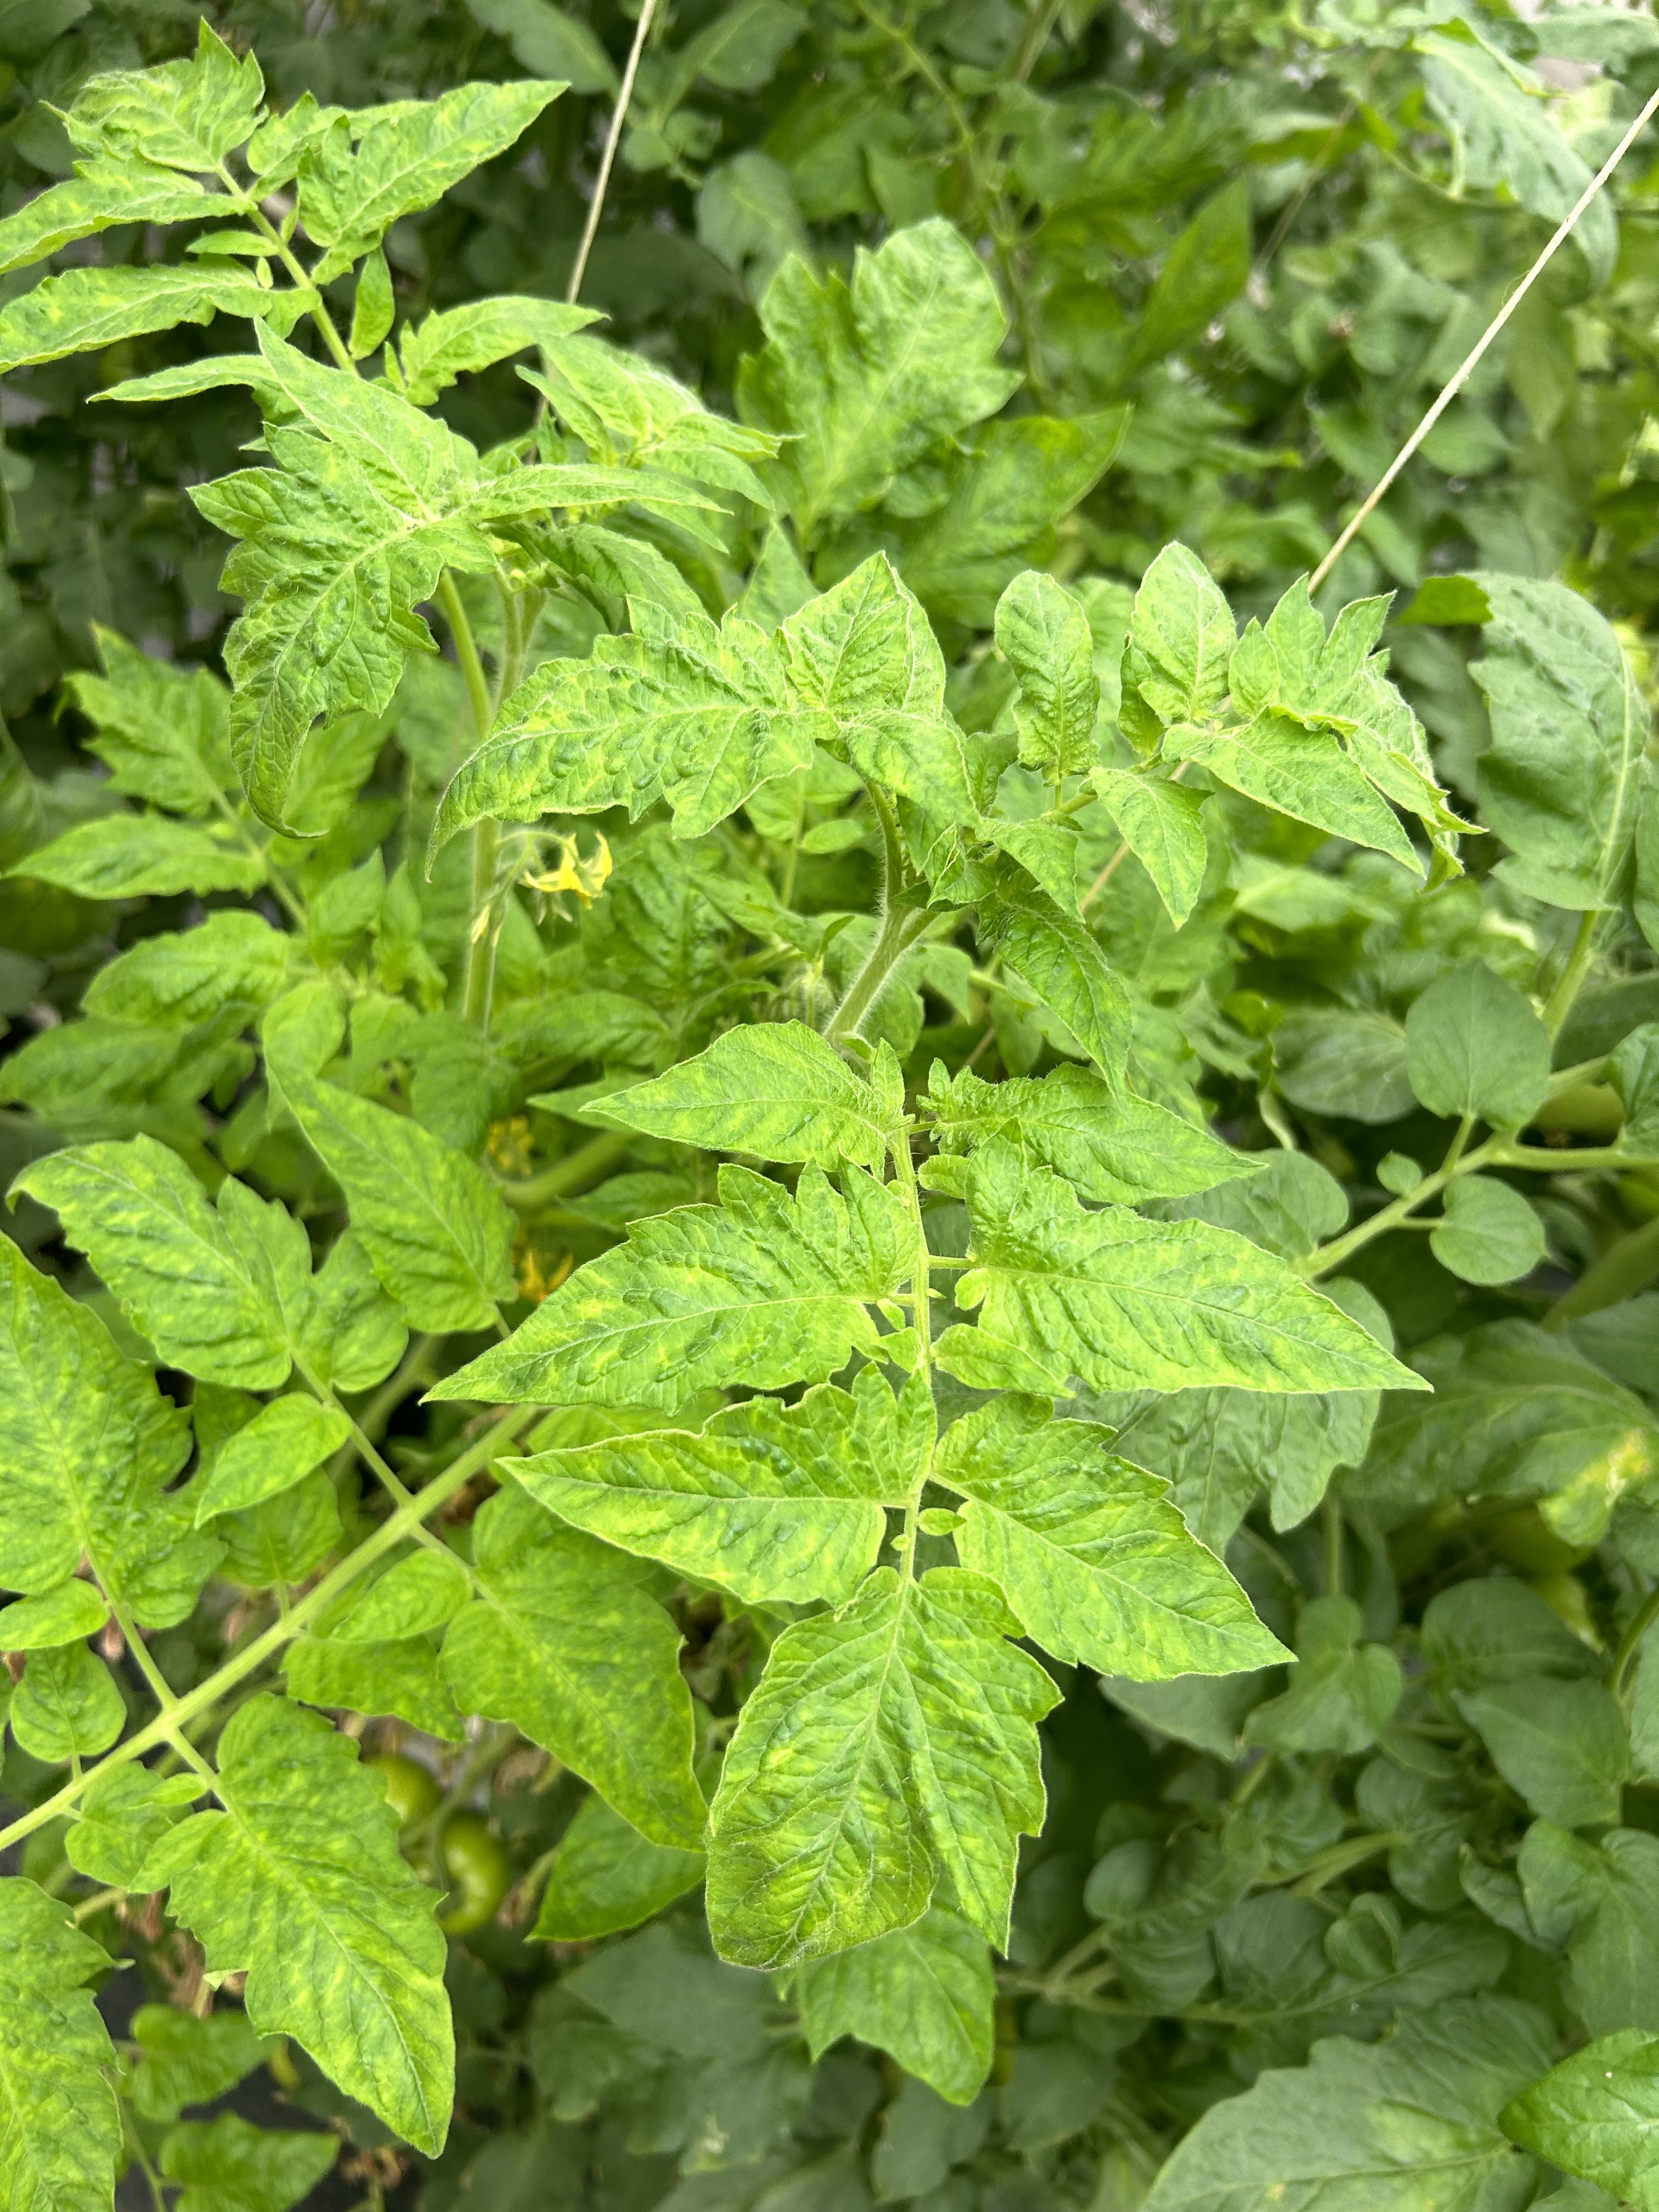
Disease: Viral